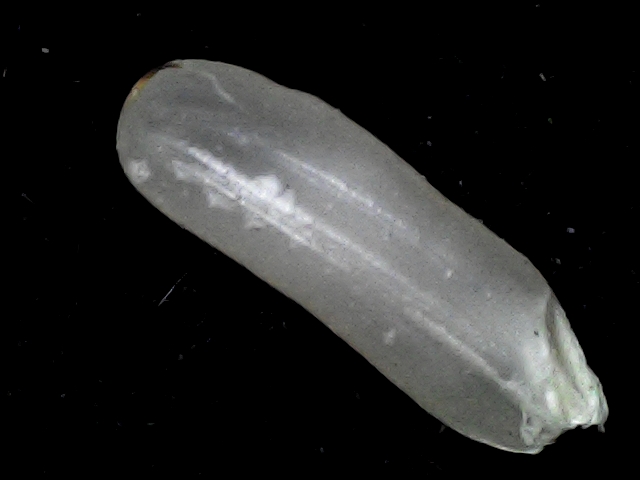
Rice variety: BD87